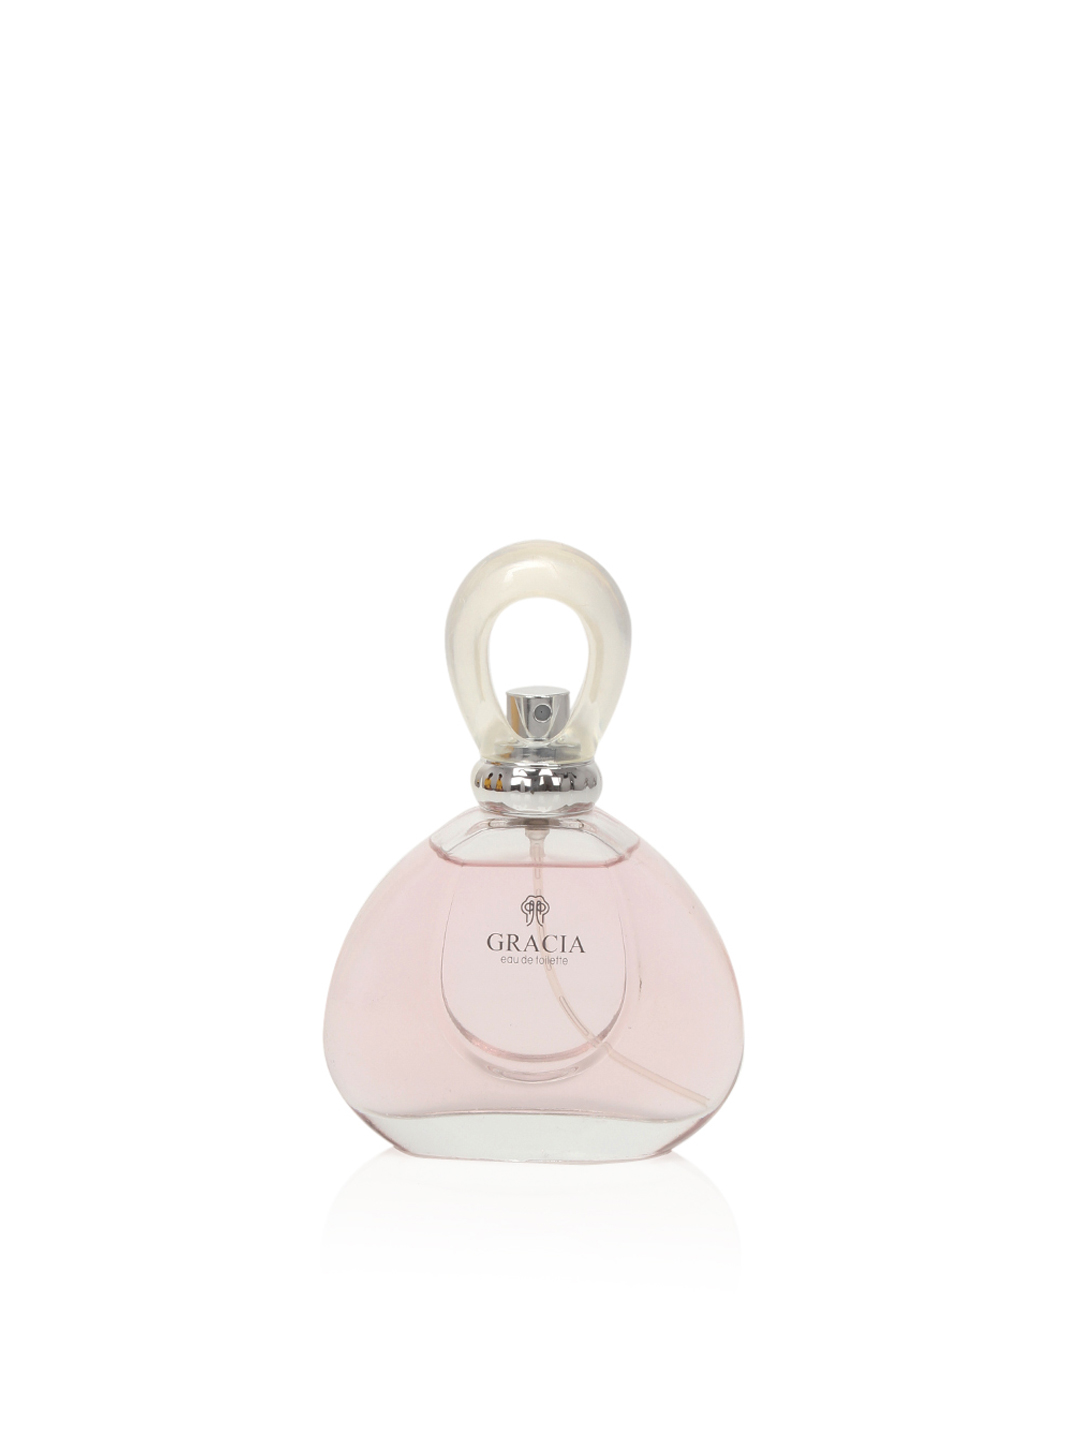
York Women Gracia Perfume
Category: Personal Care / Fragrance / Perfume and Body Mist
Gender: Women
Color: Purple
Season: Spring 2017
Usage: Casual